Raymond Park, Brisbane

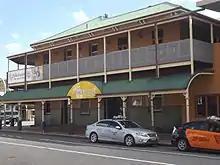
Pineapple Hotel Kangaroo Point, 2015

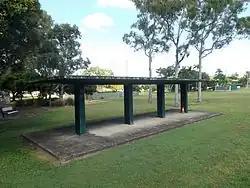
Raymond Park (East) Air Raid Shelter, 2015

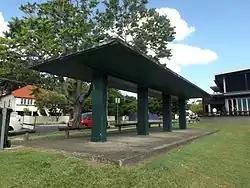
Raymond Park (West) Air Raid Shelter, 2015

In 1864, the Pineapple Hotel was established on the south-western corner of Main Street and Baines Street in Kangaroo Point.